Tadayoshi Nagashima

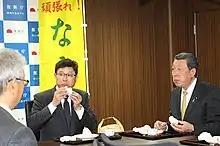
Nagashima (right) along with Tsuyoshi Takagi (center-left) in 2015

Born in the village of Yamakoshi, Niigata (now part of the city of Nagaoka), Nagashima graduated the Toyo University.